Marriage Impostor

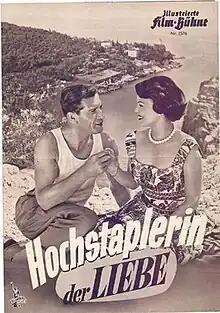

Marriage Impostor or Marriage Swindler (German: Hochstaplerin der Liebe) is a 1954 Austrian crime drama film directed by Hans H. König and starring Hilde Krahl, Viktor Staal and Viktor de Kowa. It was shot at the Schönbrunn Studios in Vienna and on location around Perchtoldsdorf . The film's sets were designed by the art directors Hertha Hareiter and Otto Pischinger. It was distributed in the West German market by Columbia Pictures.